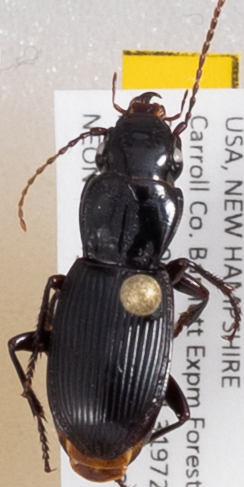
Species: Pterostichus rostratus
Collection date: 2019-07-24
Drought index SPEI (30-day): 0.54
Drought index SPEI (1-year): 1.13
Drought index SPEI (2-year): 0.8